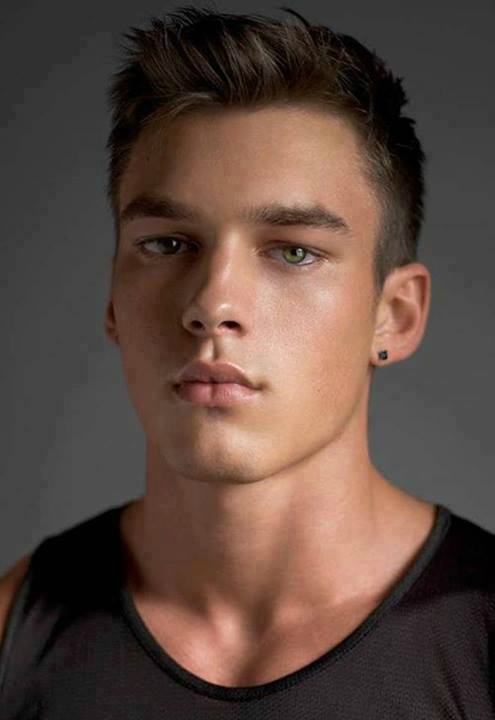
Portrait style: Real Portrait